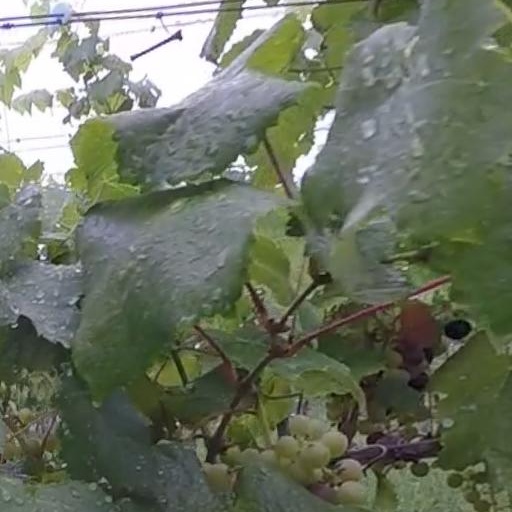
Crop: grape